Royal Palace of Riofrío

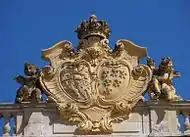
Shield of Queen Elisabeth Farnese in the main façade.

Built in an enclave of the town of San Ildefonso in Segovia, it is some 11 miles from the town that gives its name to the municipality. It is close to the towns of Navas de Riofrío and La Losa. The palace was designed in the Italian style, echoing Elisabeth's birth in the Duchy of Parma, northern Italy. It was designed with a central square and was given three stories high, designed by architect Virgilio Rabaglio, himself Swiss from Gandria near Lugano. The palace is often likened to its counterpart, the Royal Palace of Madrid, official residence of the Spanish royal family.